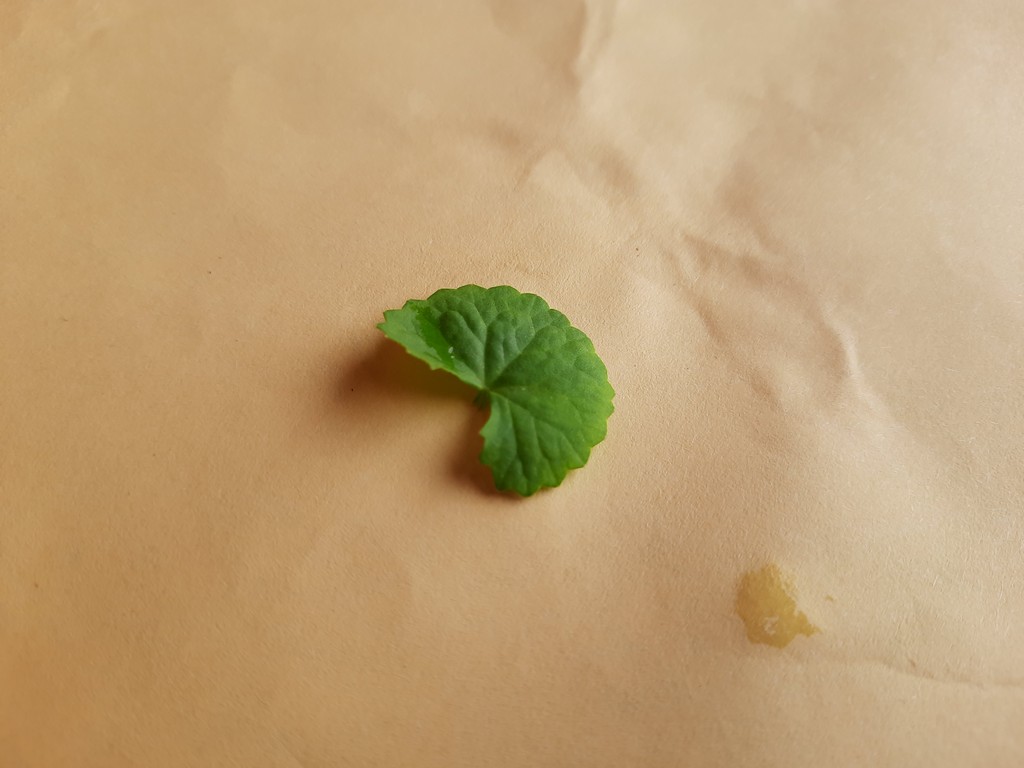
Label: Healthy